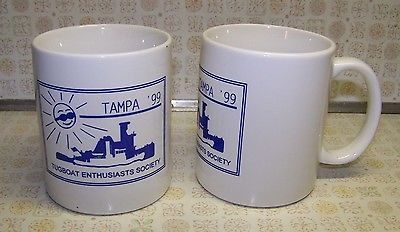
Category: mug